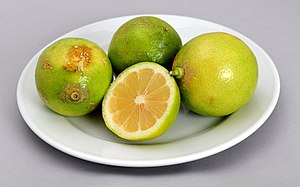
Økologisk landbrug
Økologisk dyrkede fødevarer har ofte synlige pletter og mærker
Økologisk landbrug er en driftform, som er underlagt et sæt frivillige begrænsninger. Nogle af disse regler er begrundet i de sammenhænge i jordbundsforhold og biotoper, som afdækkes af den videnskabelige disciplin økologi, deraf navnet.